Walsall Aerodrome

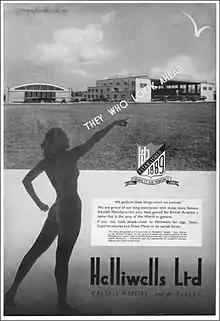
1939 Helliwells advert showing Walsall Airport

The engineering company Helliwells Ltd. had a base at the airfield . They made aircraft components and carried out modifications and repairs to aeroplanes.